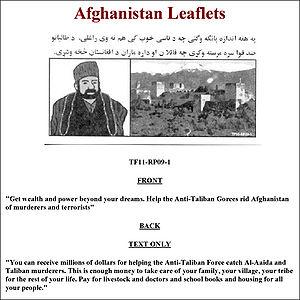
Une phase de la guerre d'Afghanistan de l'histoire contemporaine oppose à partir d’octobre et novembre 2001, les États-Unis, avec la contribution militaire de l'Alliance du Nord et d'autres nations occidentales, au régime taliban. Cette guerre s'inscrit dans la « guerre contre le terrorisme » déclarée par l'administration Bush à la suite des attentats du 11 septembre 2001 à New York et Washington. Le but de l'invasion selon les États-Unis et leurs alliés était de capturer Oussama ben Laden, détruire l'organisation Al-Qaïda qui possédait des bases dans le pays avec la bénédiction des talibans, et renverser ces derniers.
Les talibans sont un mouvement fondamentaliste islamiste se faisant appeler Émirat islamique d'Afghanistan et qui s'est répandu en Afghanistan et au Pakistan depuis octobre 1994. Le mouvement a mené une guerre contre le gouvernement de l'État islamique d'Afghanistan, notamment à partir de 1994 jusqu'à la prise de Kaboul en 1996 où les talibans instaurent le régime de l'Émirat islamique d'Afghanistan, avec à sa tête Mohammad Omar.